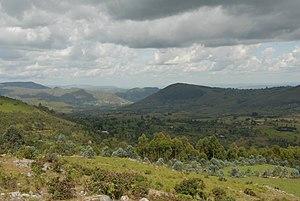
Le Burundi, en forme longue la république du Burundi, en kirundi : Republika y'Uburundi, en anglais : Republic of Burundi, est un pays d'Afrique de l'Est sans accès à la mer, mais possédant un grand rivage sur le lac Tanganyika, situé dans la région des Grands Lacs et entouré par la République démocratique du Congo à l'ouest, le Rwanda au nord, et la Tanzanie à l'est et au sud. Sa capitale est, depuis le 4 février 2019, Gitega. Bujumbura, ancienne capitale et ville la plus peuplée du pays, est la capitale économique.